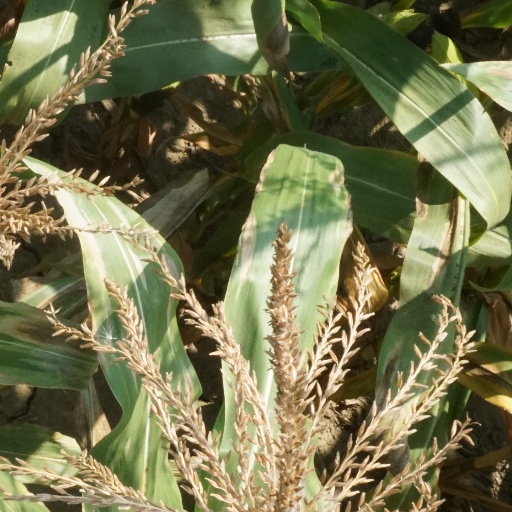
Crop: maize; corn